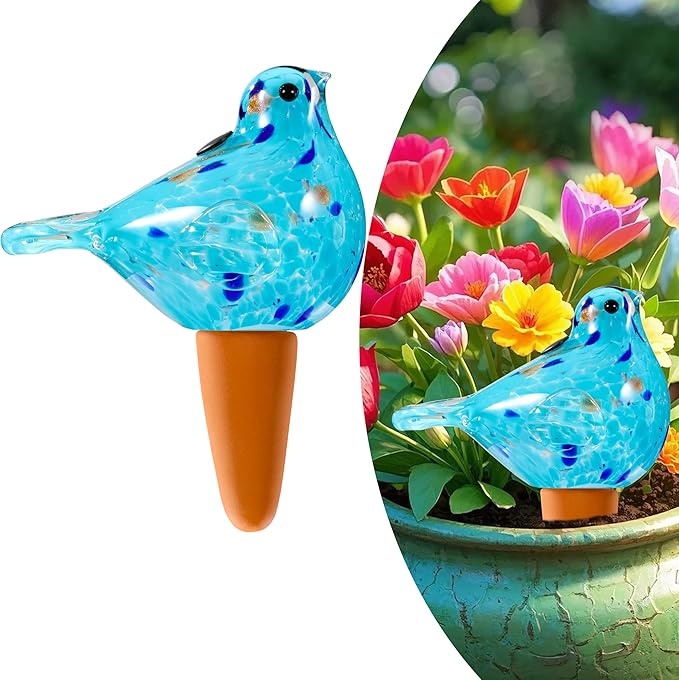
Glass Bird Shaped Plant Watering Ball Glass Automatic Watering Ball Flower Pot Insertion Spike Drip Irrigation Device Watering Ball Irrigation System Plant Enthusiast Gift (Light Blue)
Brand: Leafy Corner
About This AUTOMATIC PLANT WATER BALL:Glass bird flower ball automatically releases water dripping slowly into the soil to keep the soil moist, the expected duration of each supplement is about 1-2 weeks, results may vary depending on soil, plant type or other factors; It is a good helper for plant care and ideal for helping you watering plants while traveling or busy BEAUTIFUL DESIGN:We use lovely bird design with polka dot shaped glass material, beautiful and practical, automatic watering ball combined with your flowers, adding a touch of color to your home, ideal plant accessory and decoration for gardening RELIABLE PACKAGING EASY TO USE: We arranged a small water pour hole on the glass bird, which makes it easy to refill the water level at any time without taking it out of the soil, it can always nourish your plants WIDE RANGE OF USES:Glass bird self-watering ball is a gardening tool to keep plant moisture, and also a beautiful decoration, you can give it to your family, friends, plant lovers or gardeners; Plant watering balls are suitable for all kinds of potted plants, indoor plants, patio plants, hanging plants and outdoor plants, can be used indoors or outdoors, such as home, office, garden or so on
Category: Home & Garden > Lawn & Garden > Watering & Irrigation > Watering Globes & Spikes > Watering Globes